Short-tail stingray

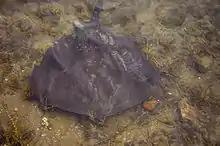
Off Australia and New Zealand, the short-tail stingray was common in shallow coastal waters.

The short-tail stingray is common and widely distributed in the temperate waters of the Southern Hemisphere. Off southern Africa, it has been reported from Cape Town in South Africa to the mouth of the Zambezi River in Mozambique. Along the southern Australian coast, it is found from Shark Bay in Western Australia to Maroochydore in Queensland, including Tasmania. In New Zealand waters, it occurs off North Island and the Chatham Islands, and rarely off South Island and the Kermadec Islands. Records from northern Australia and Thailand likely represent misidentifications of pink whipray and pitted stingray, respectively. Over the past few decades, its range and numbers off southeastern Tasmania have grown, possibly as a result of climate change.